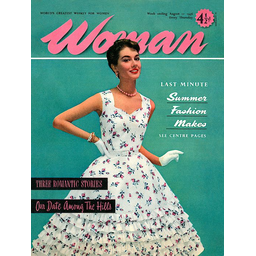
Label: paper